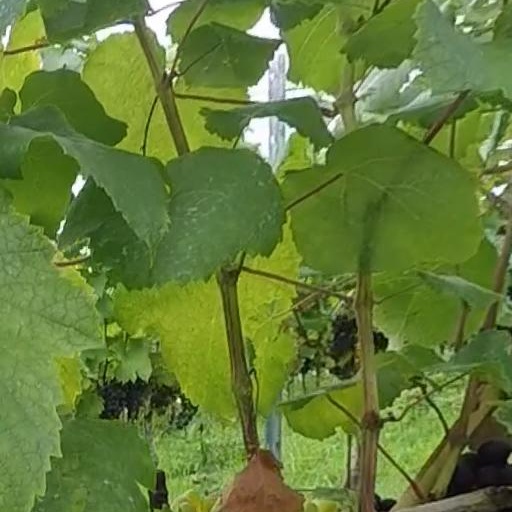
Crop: grape